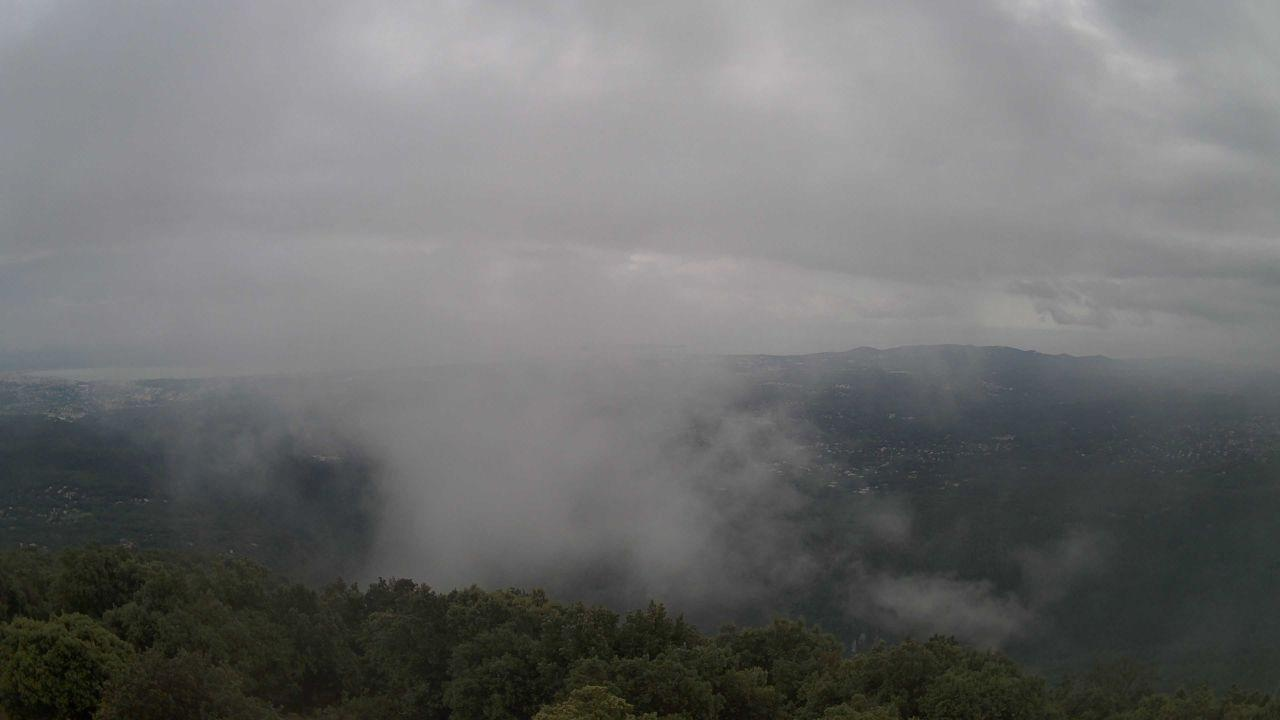
Fire: no
Smoke: yes